Racing Club de France Football

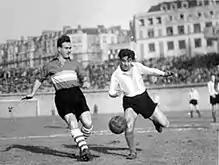
Racing (in dark jersey with horizontal stripes) playing Argentine Racing Club in Parc des Princes, 1950

During the 1900 Summer Olympics, Racing Club de France hosted the athletics events at Croix-Catelan Stadium (the club's previous home). Racing's zenith was the 1930s and 1940s, when the club won Ligue 1 in 1936 and the Coupe de France in 1936, 1939, 1940, 1945 and 1949. The club was also successful in the early 1960s, finishing second in the first division in 1961 and 1962. However, Racing was a focal point of the financial crisis affecting French football during the mid-1960s. The club's financial struggles resulted in its relegation to the lower divisions.